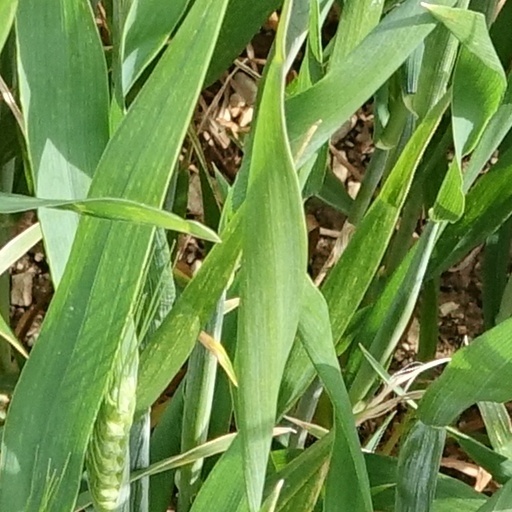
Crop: wheat